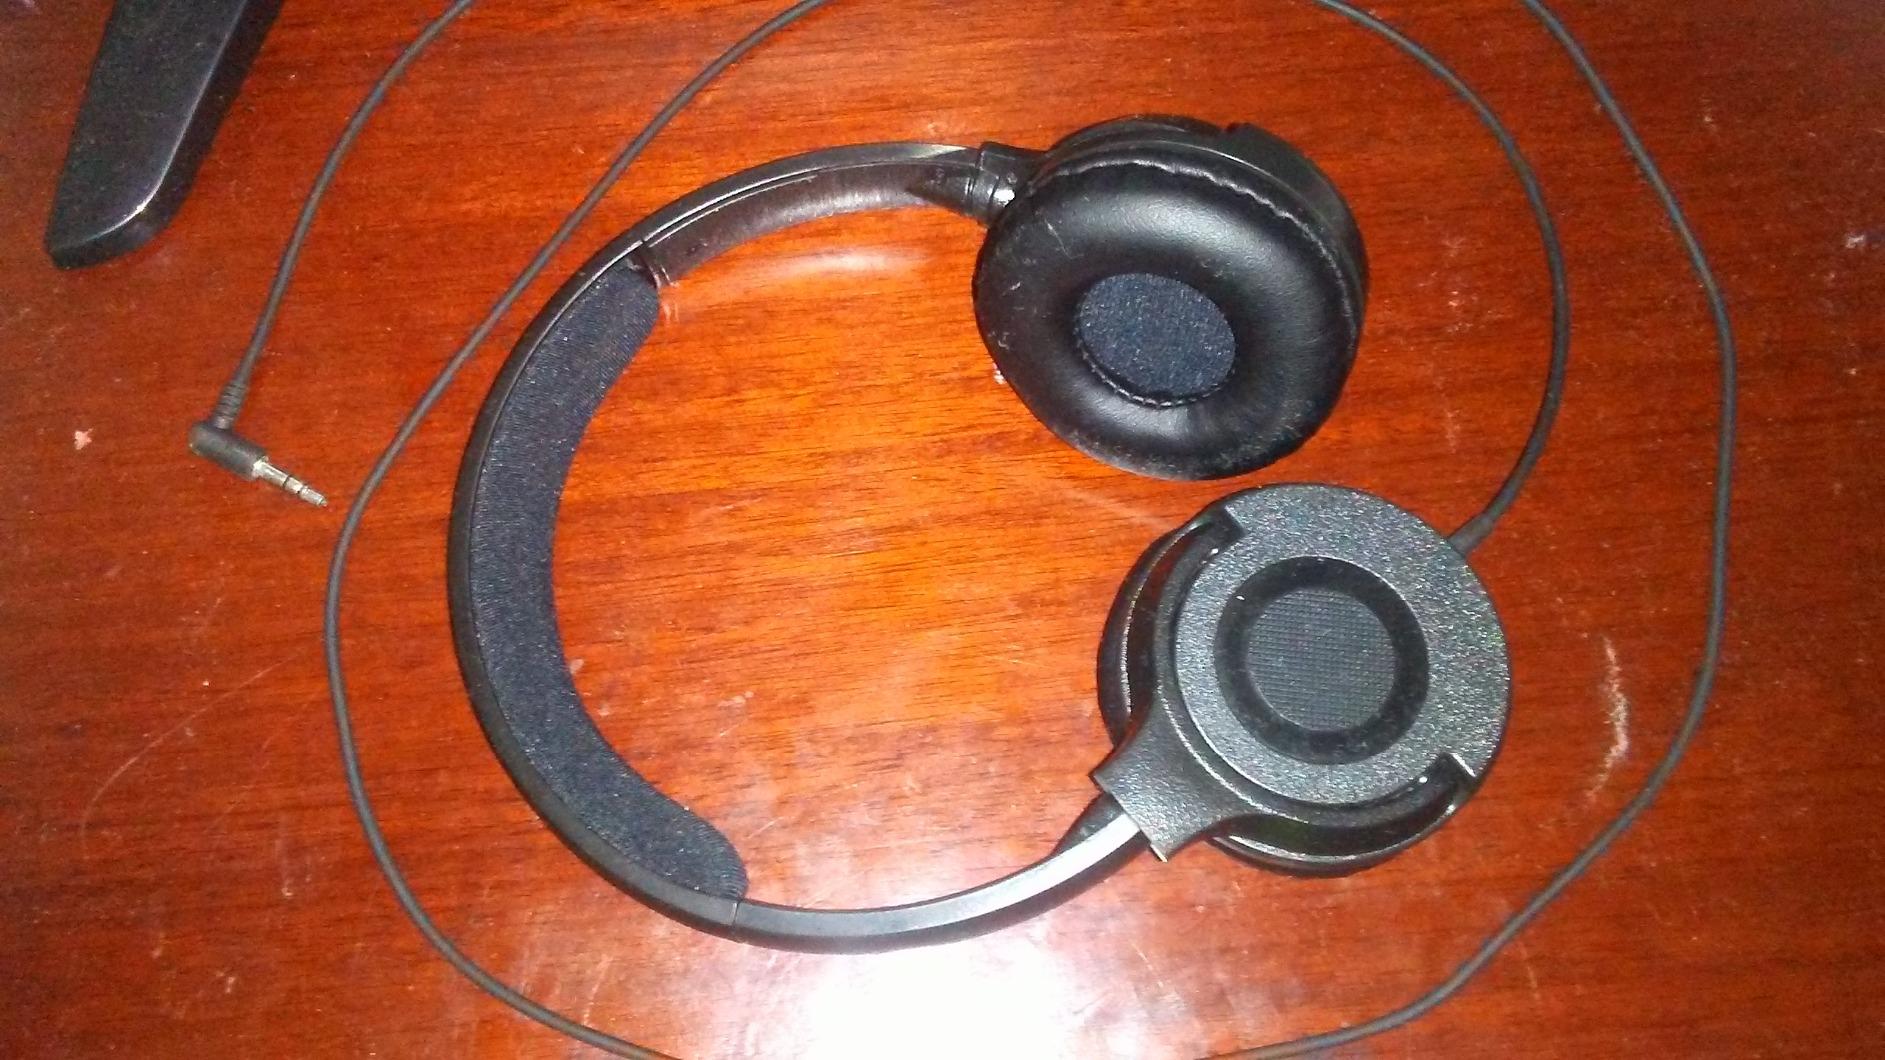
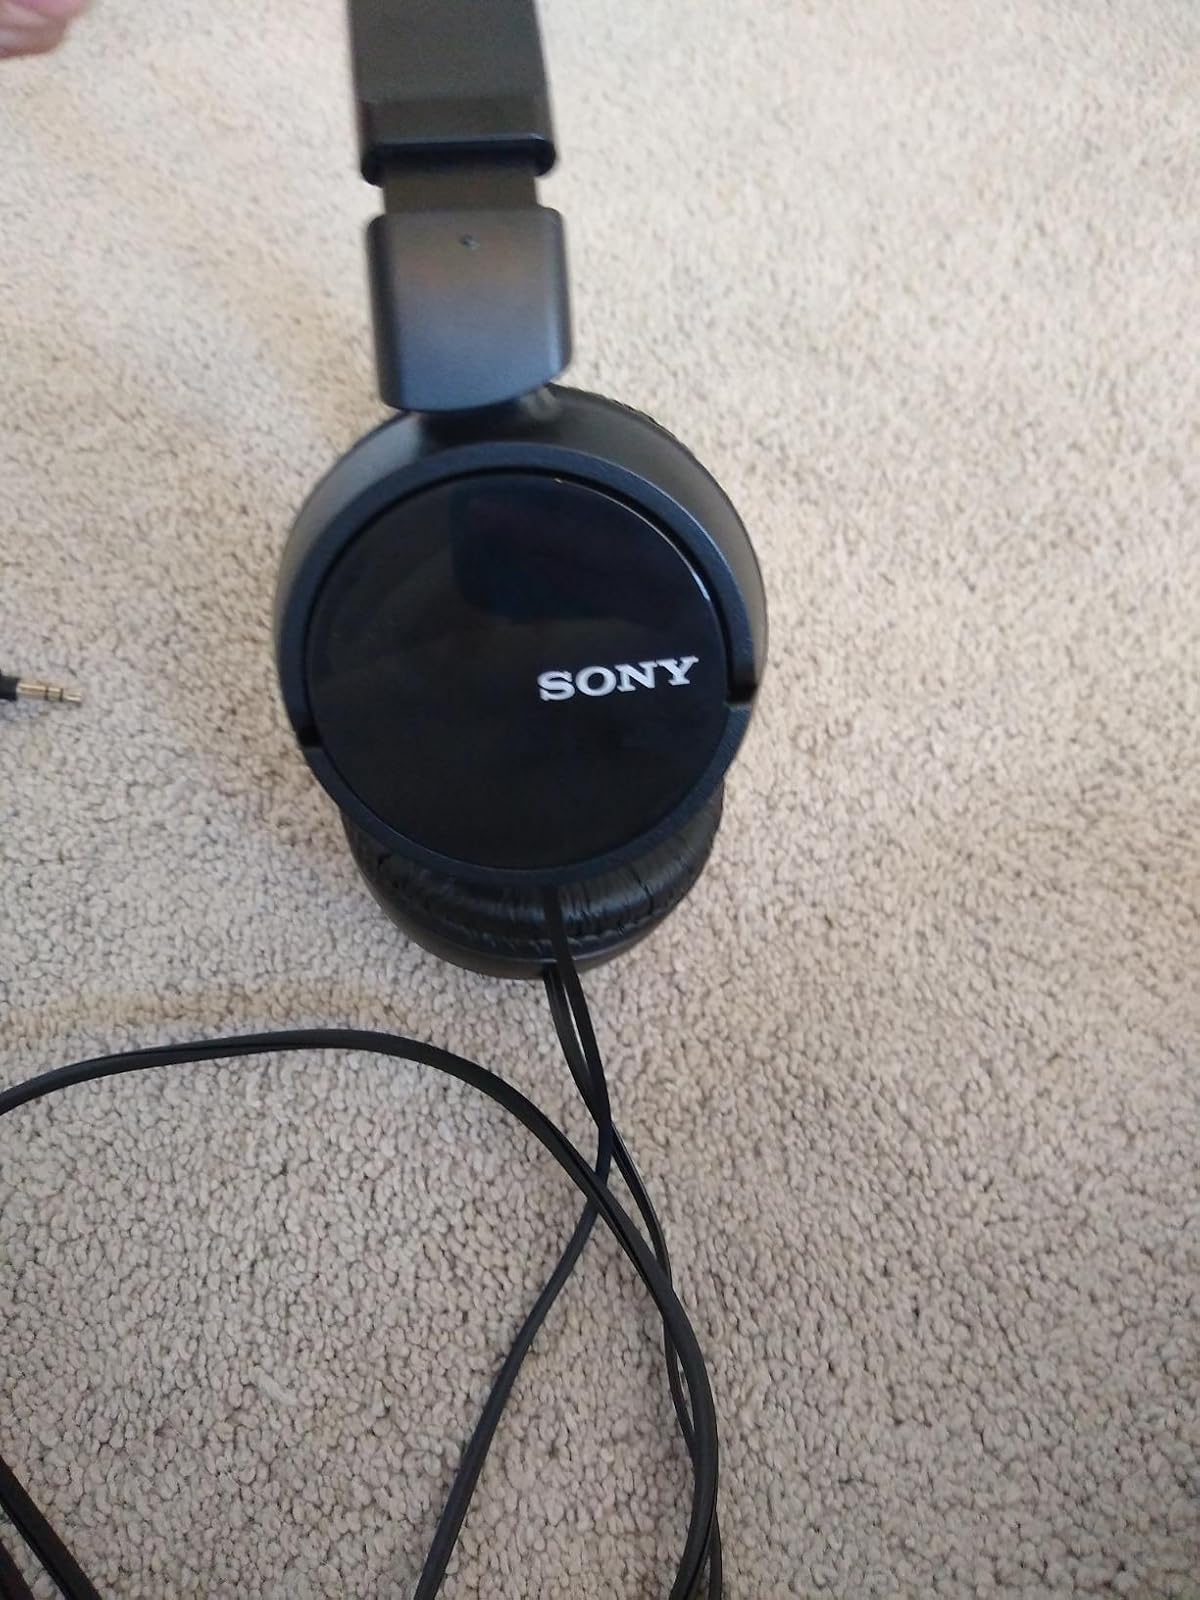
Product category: headphones
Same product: no